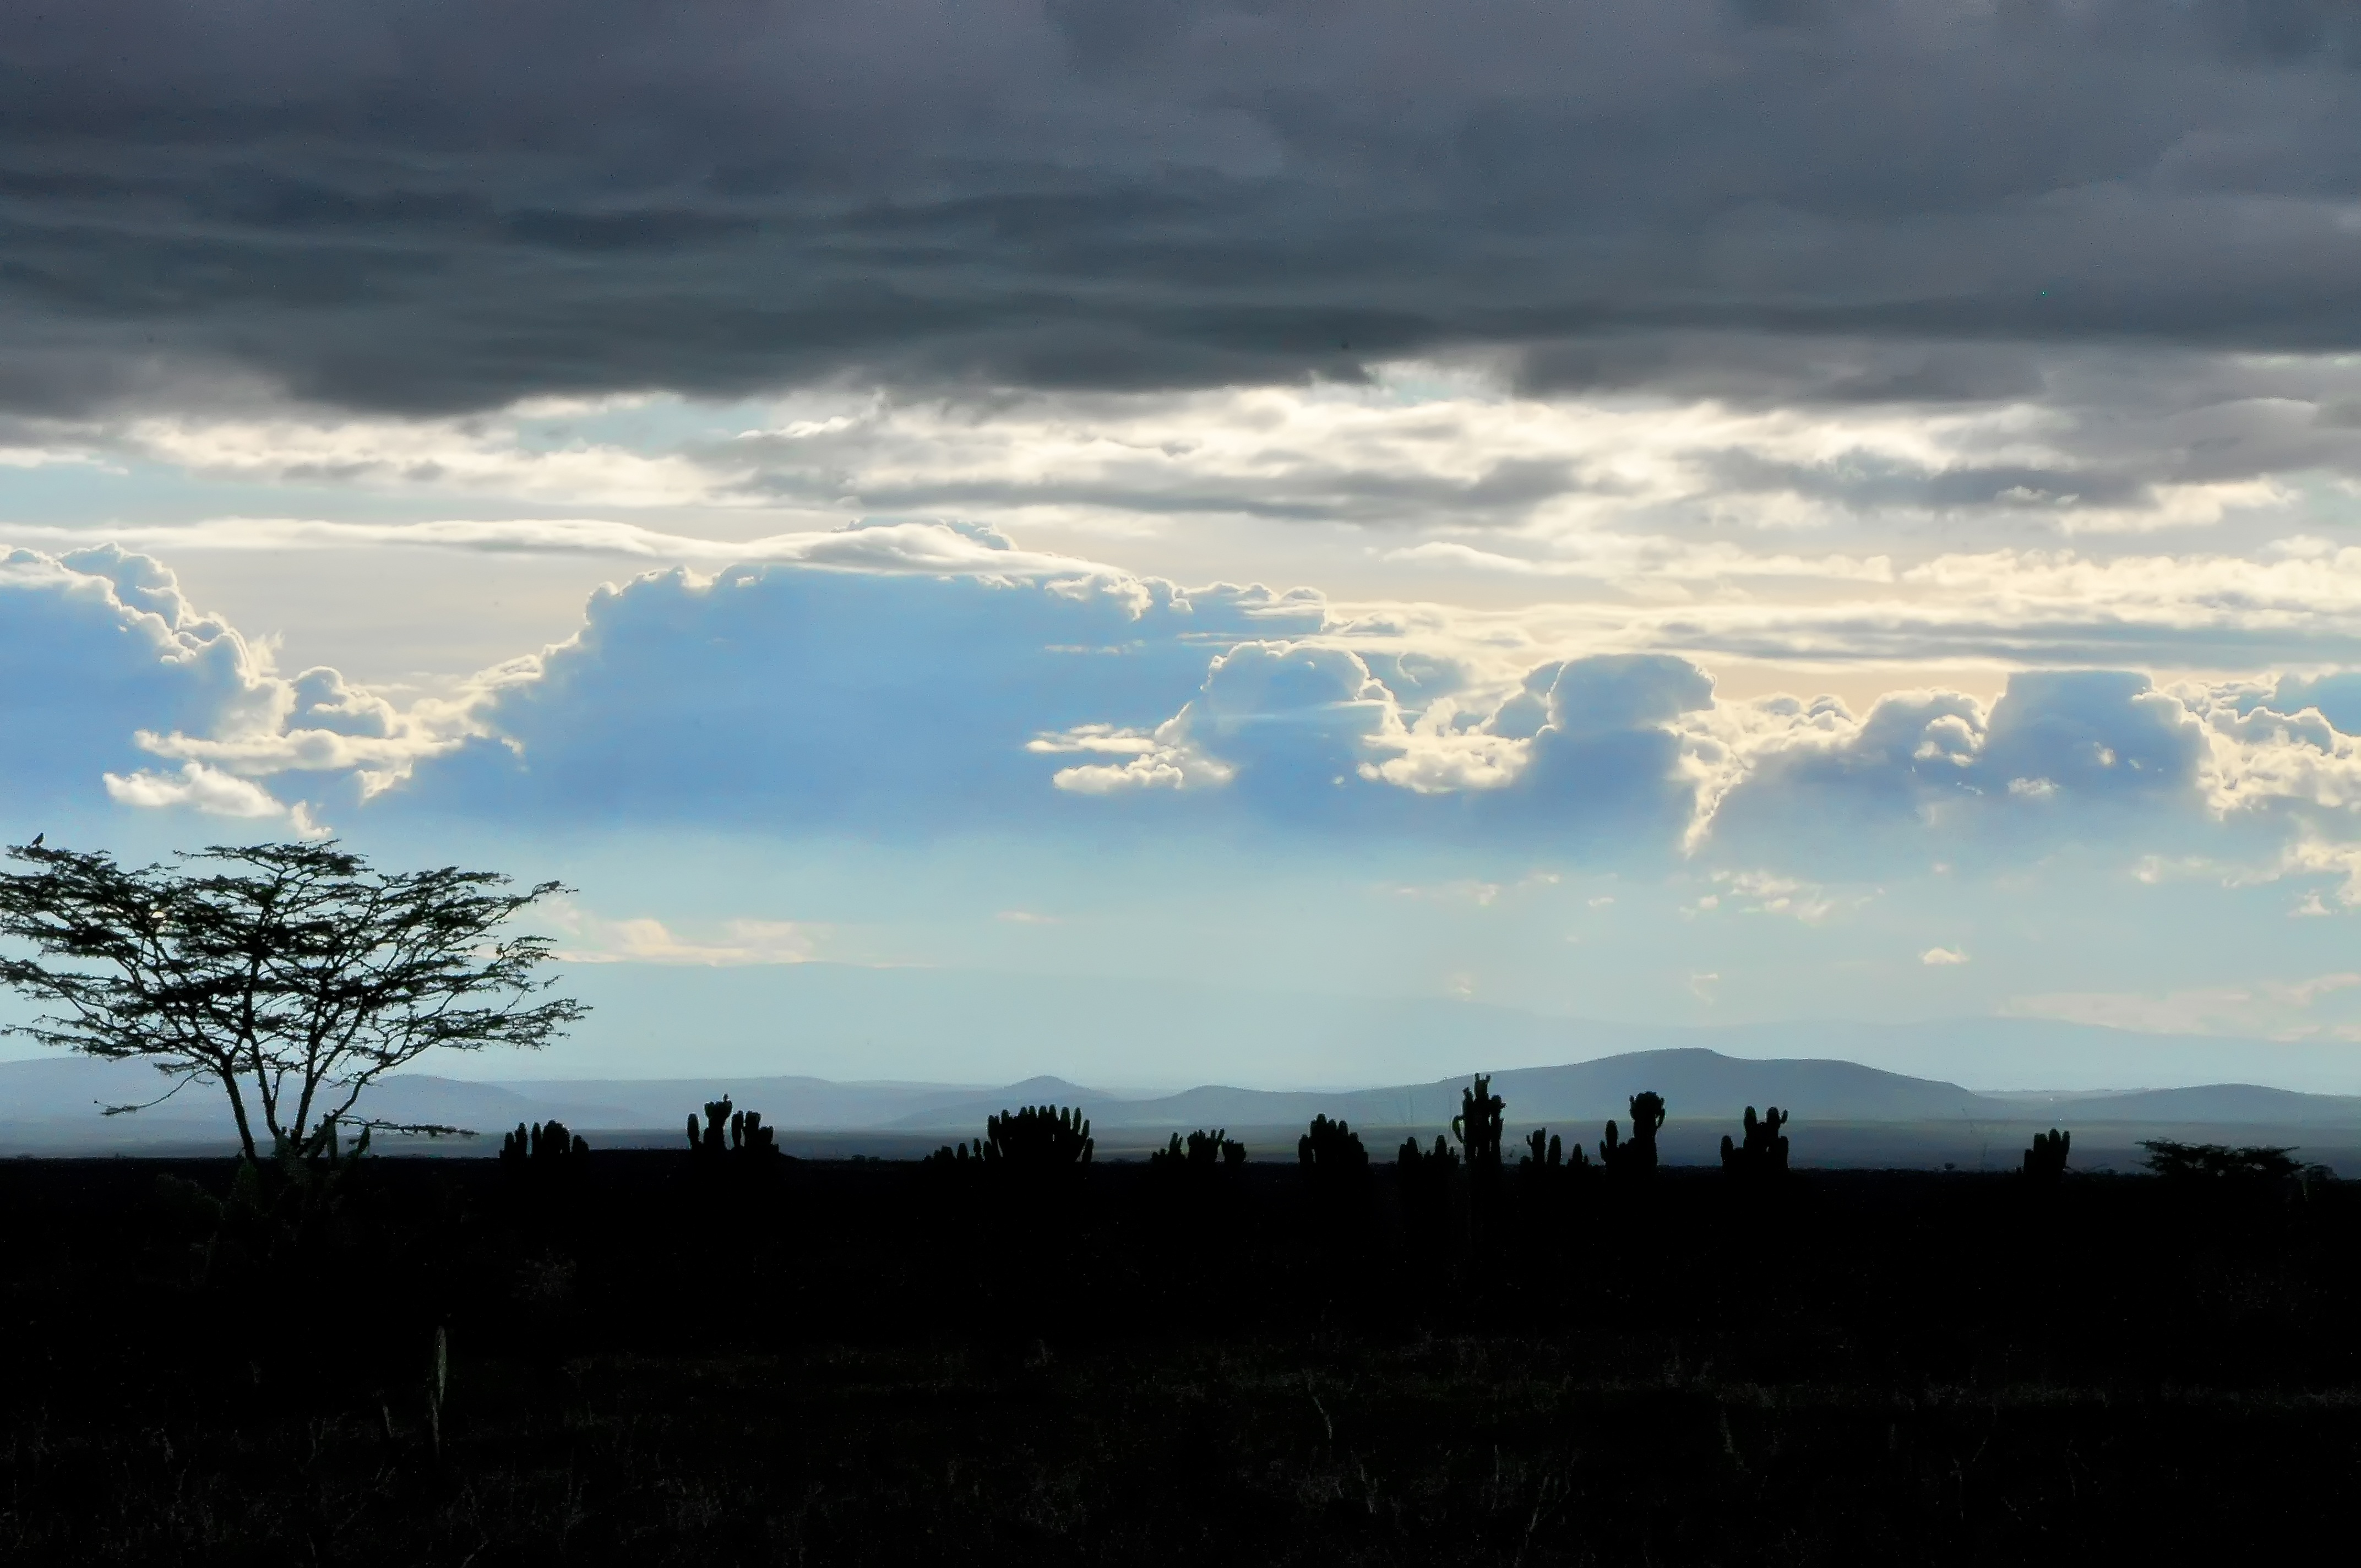
landscape, tree, nature, horizon, cloud, sky, sunrise, sunset, field, sunlight, morning, rain, hill, dawn, atmosphere, mystical, dusk, evening, africa, cumulus, plain, clouds, afterglow, evening sky, kenya, meteorological phenomenon, atmospheric phenomenon